Three on a Honeymoon (1932 film)

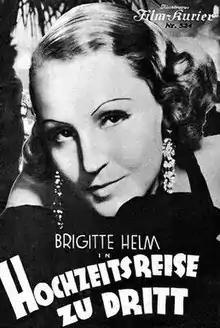

Three on a Honeymoon is a 1932 Austrian comedy film directed by Erich Schmidt and starring Brigitte Helm, Oskar Karlweis and Susi Lanner. A separate French version "Honeymoon Trip" was also released.